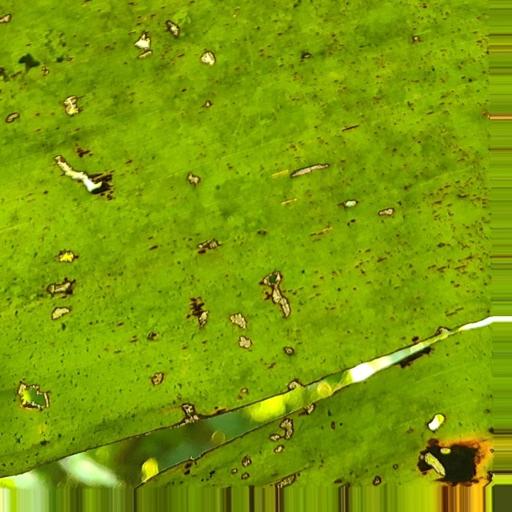
Label: insect_pest